Anfield

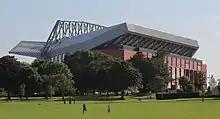
Exterior of the completed Main Stand (pictured from Stanley Park)

The Sir Kenny Dalglish Stand is a two-tiered stand. Originally a single-tiered stand called the Kemlyn Road Stand, the second tier was added in 1992 to coincide with the club's centenary. It is located opposite the Main Stand and houses directors' boxes, which are between the two tiers. The stand also houses the ground's police station. On 3 May 2017, Liverpool announced the Centenary Stand would be renamed the Kenny Dalglish Stand in honour of the club's greatest servant, former player and manager Kenny Dalglish.